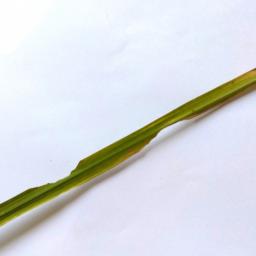
Label: Rice___Healthy